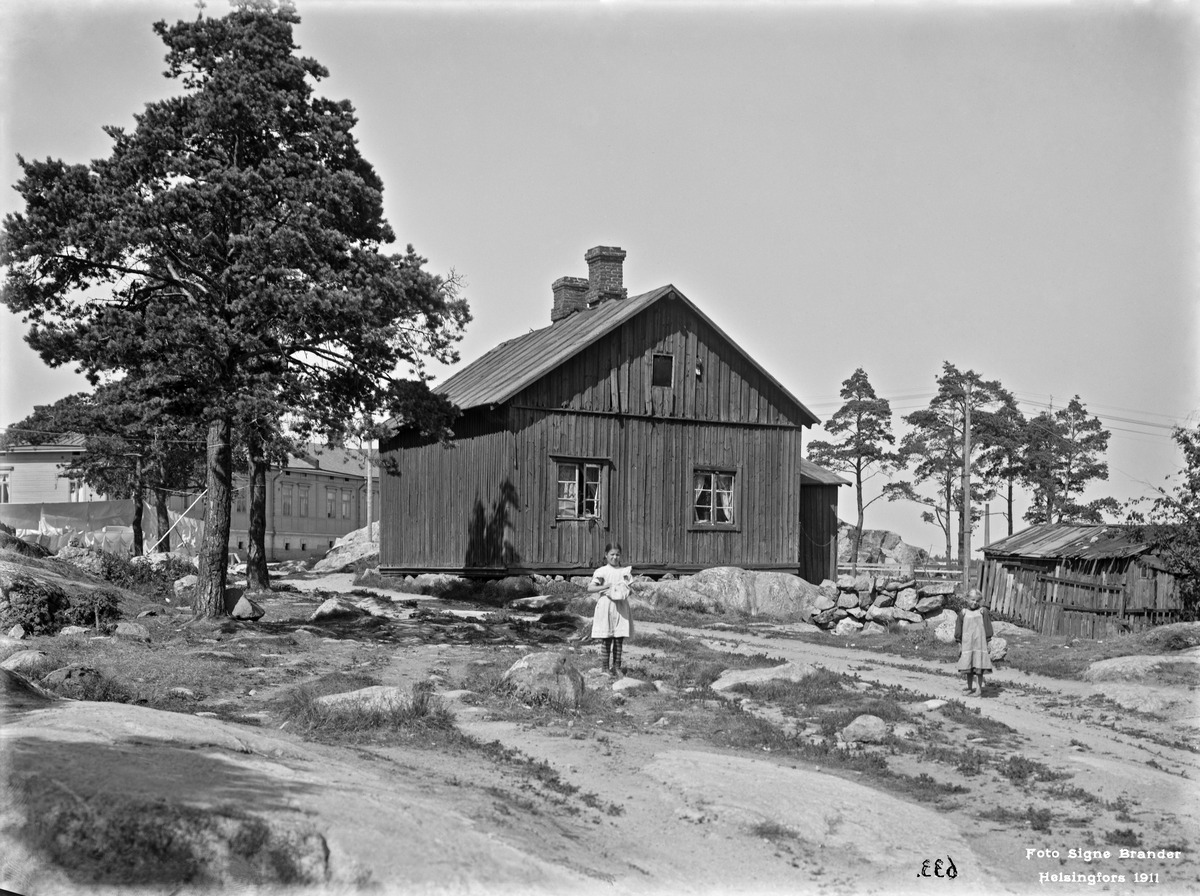
Itäinen Papinkatu 9
sisällön kuvaus: Itäinen Papinkatu 9.  Taustalla Castréninkatu. mustavalkoinen
Kuvaaja: Brander, Signe, valokuvaaja
Ajankohta: kuvausaika 1911
Paikka: Suomi, Uusimaa, Helsinki, Kallio Helsinki, Linjat Helsinki, Itäinen Papinkatu 9-5
Aiheet: puurakennukset